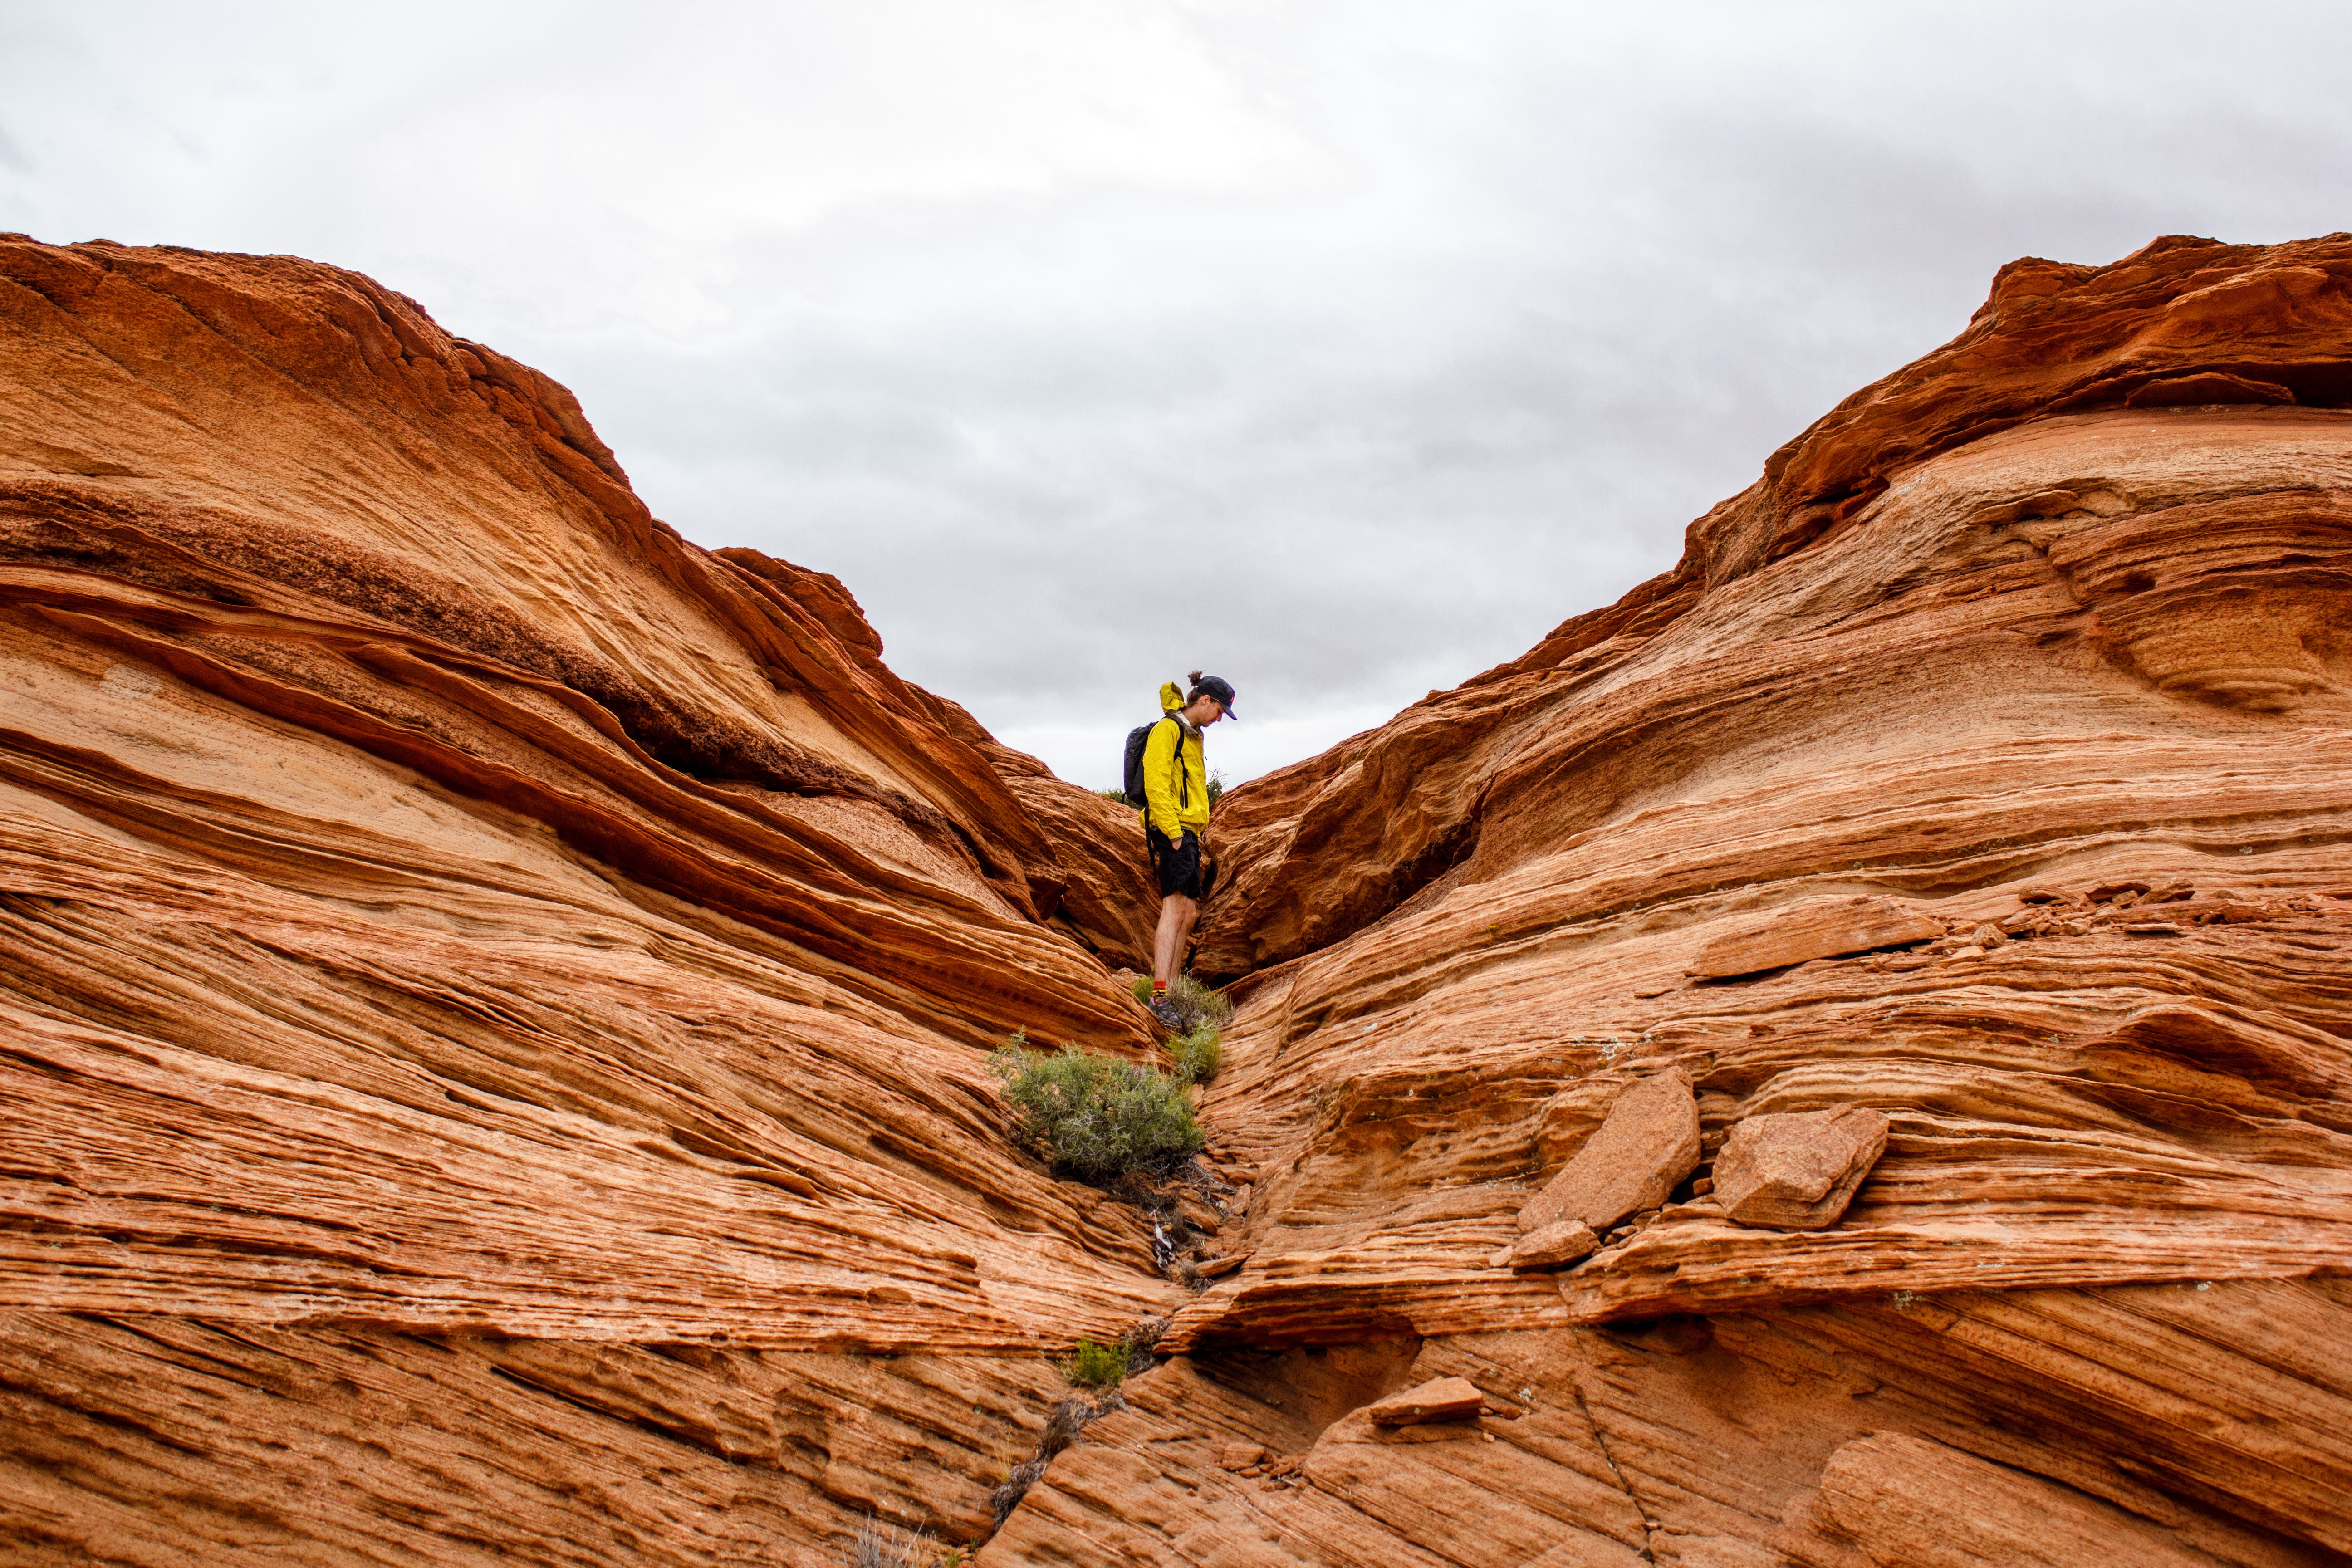
landscape, tree, nature, rock, wood, sunlight, leaf, flower, soil, canyon, terrain, geology, grass family